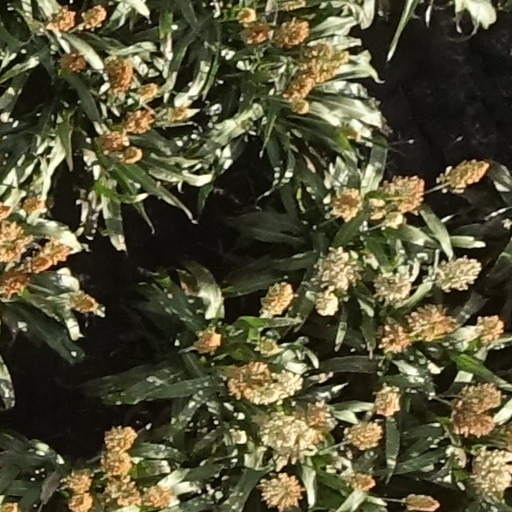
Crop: sorghum